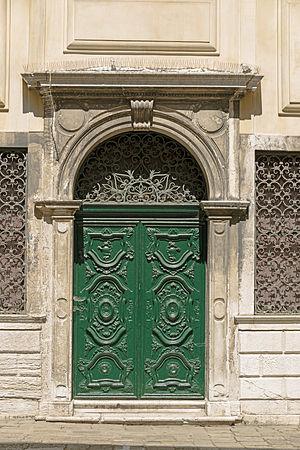
Le Ghetto de Venise est une zone de cette ville où les Juifs furent forcés de résider et d'où toute autre population était exclue, de 1516 jusqu’à l'occupation de la ville par Bonaparte en 1797, dans le quartier de Cannaregio.